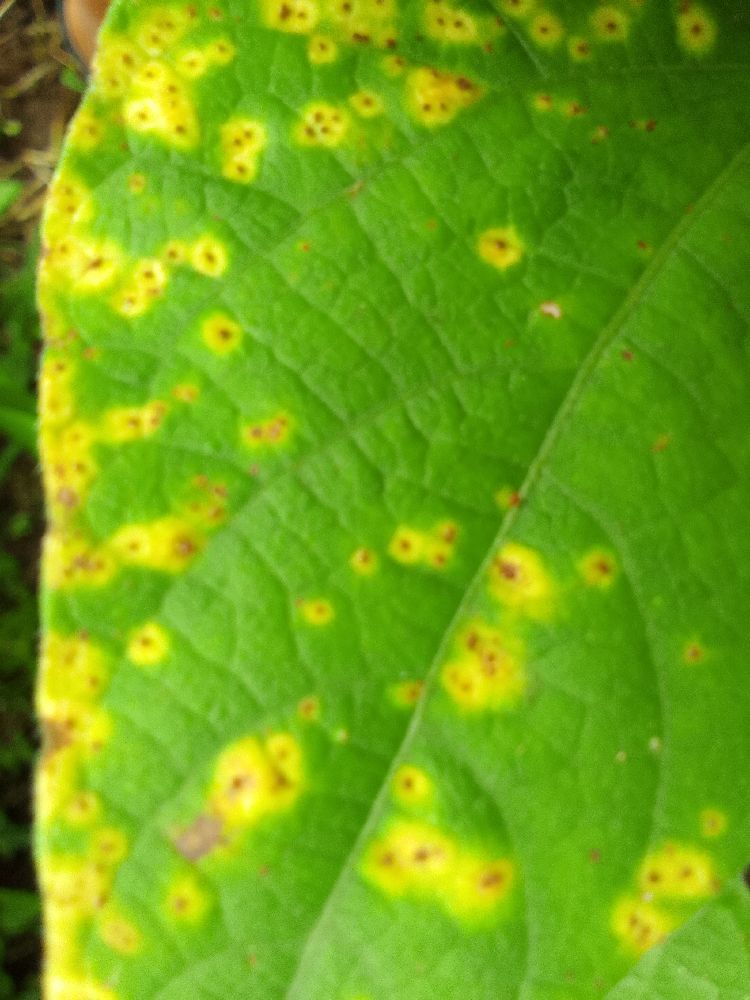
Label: rust